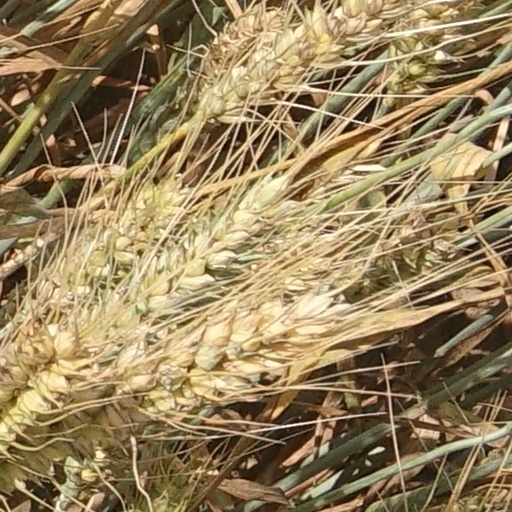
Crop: wheat